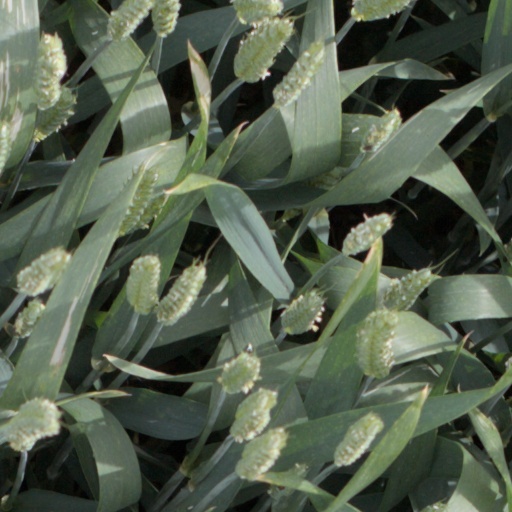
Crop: wheat